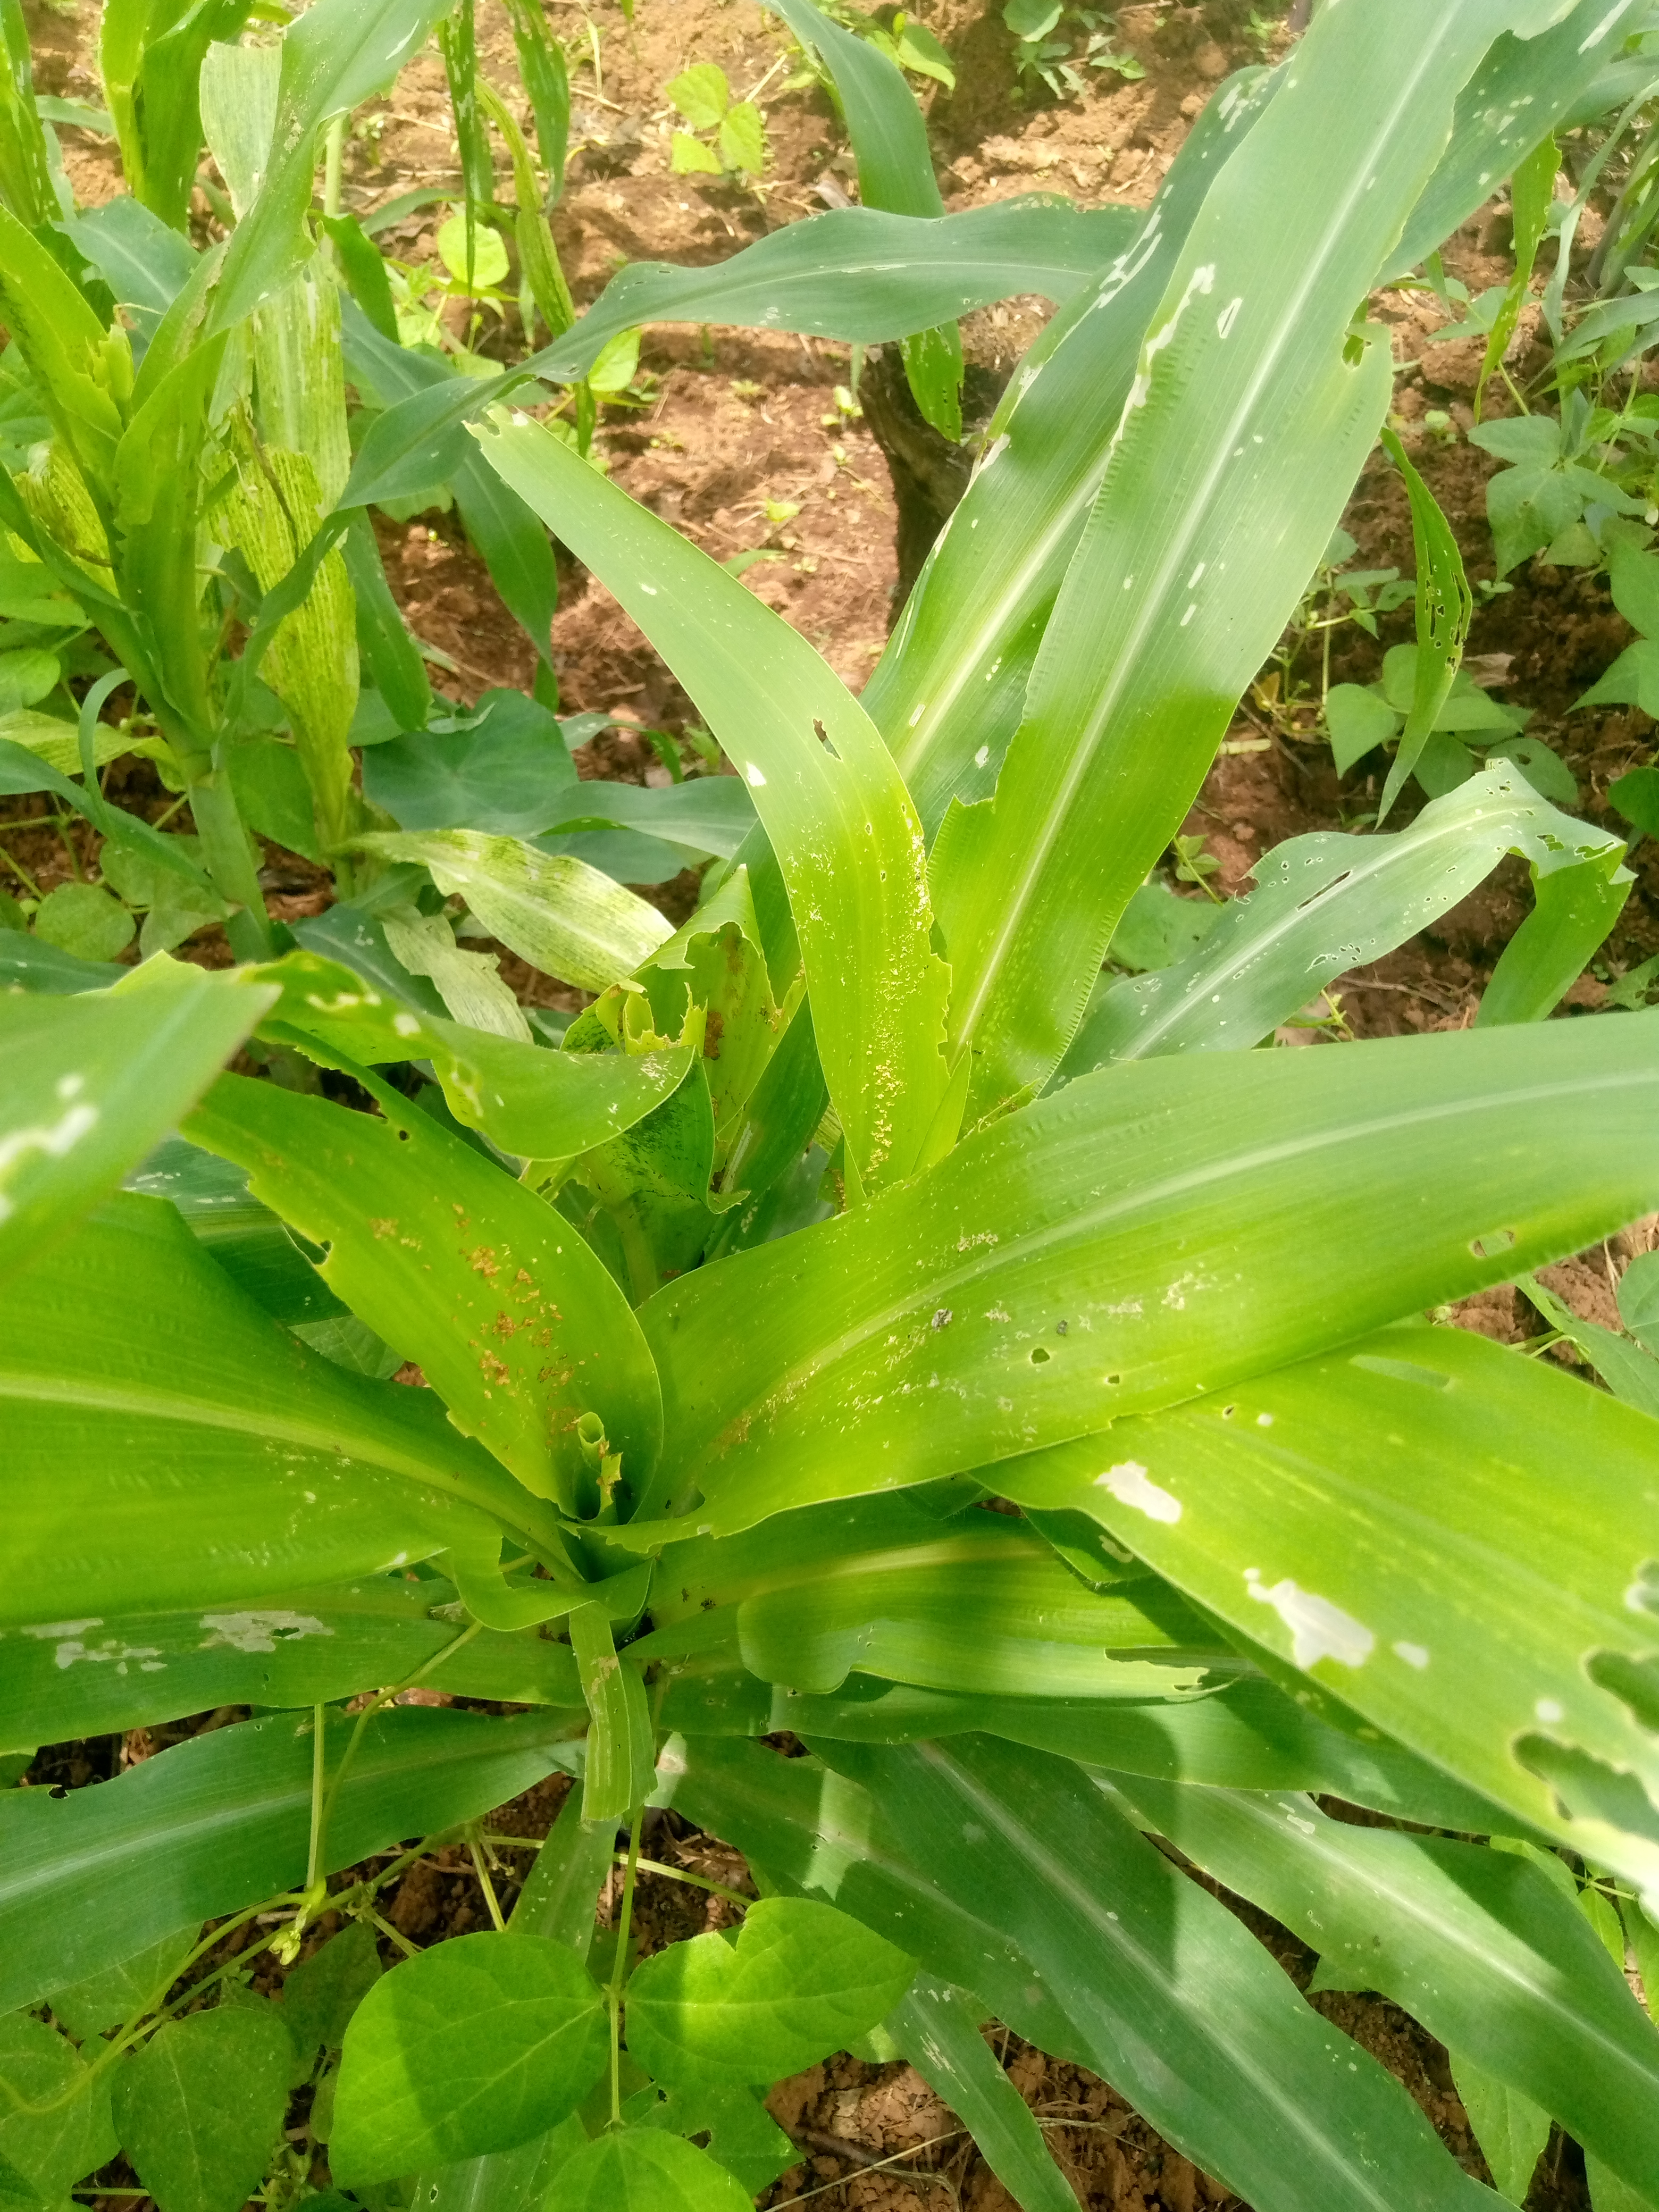
Label: spodoptera_frugiperda